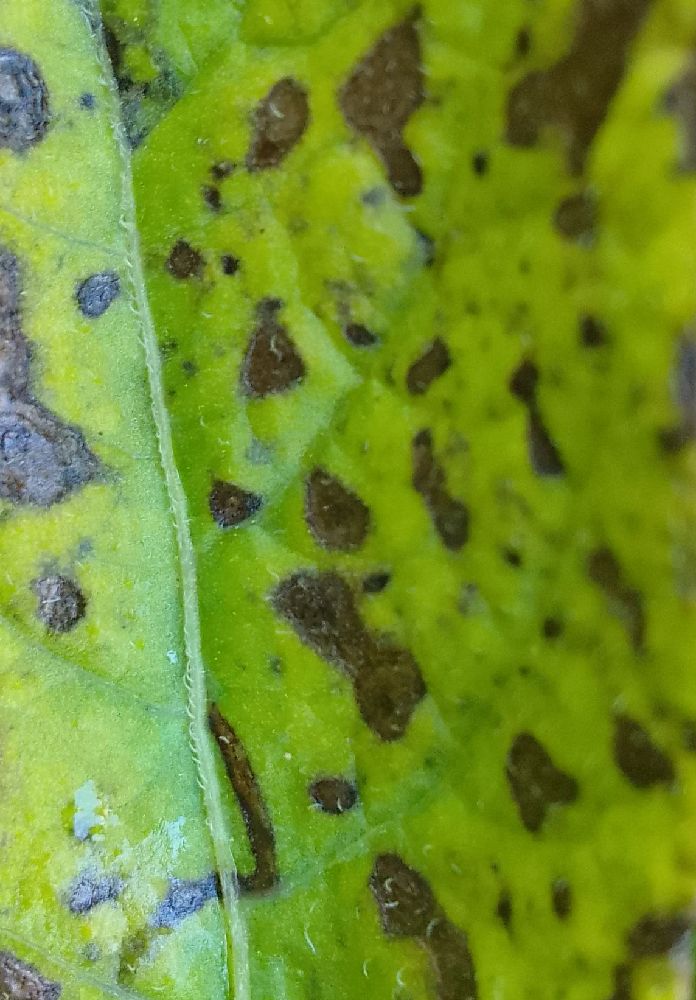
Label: Early blight